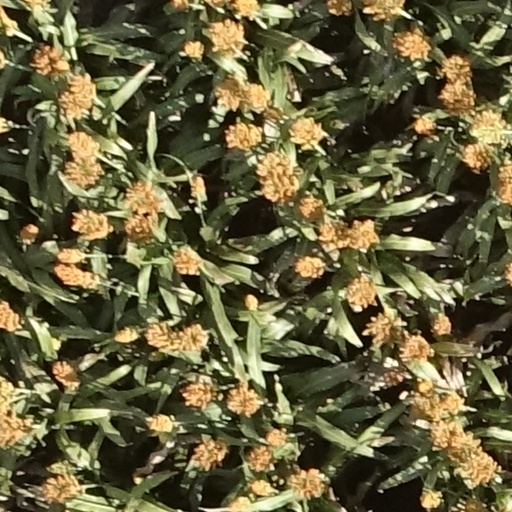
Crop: sorghum